Anachronism

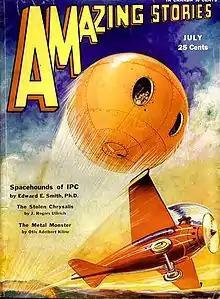
A 1931 "Amazing Stories" cover has future space technology advanced enough for a large-scale colonization of Mars alongside propeller airplanes.

Even with careful research, science fiction writers risk anachronism as their works age because they cannot predict all political, social, and technological change.